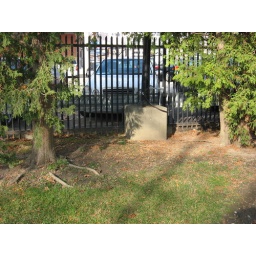
A utility/electircal box is hidden in the bushy trees that line the fence and north side of the theatre's small yard.